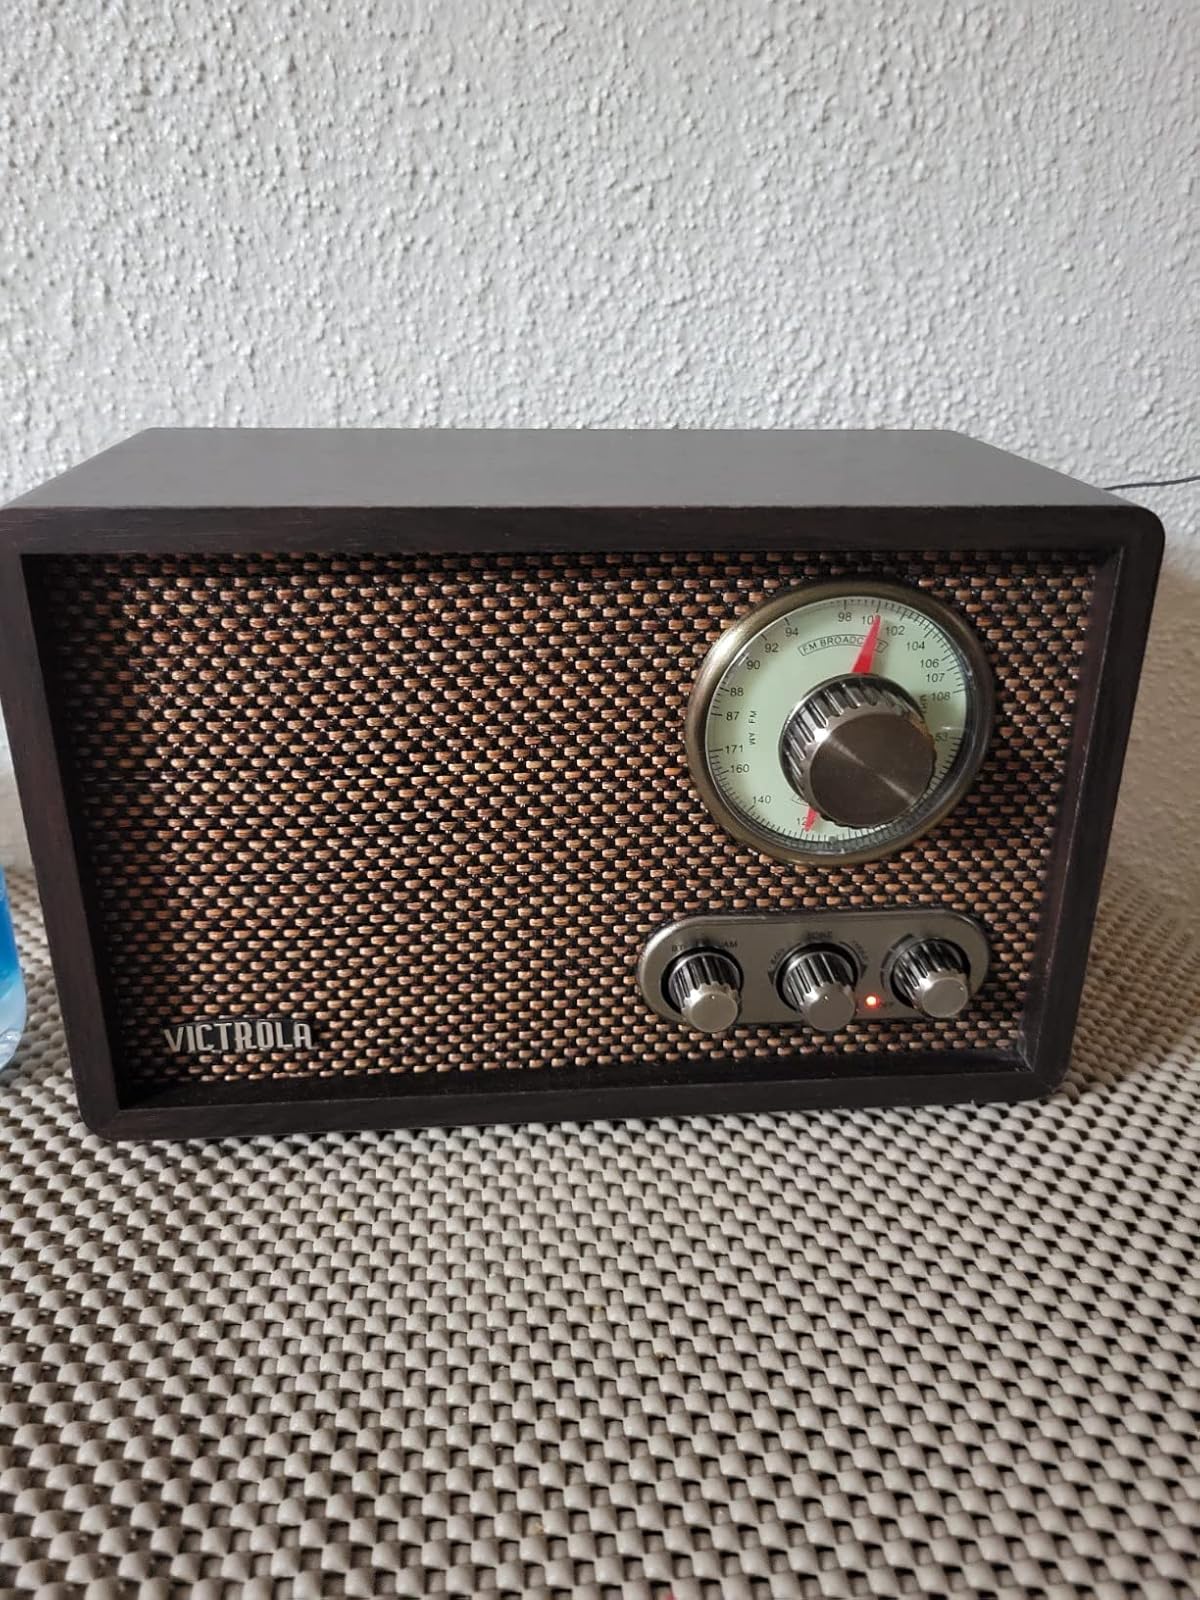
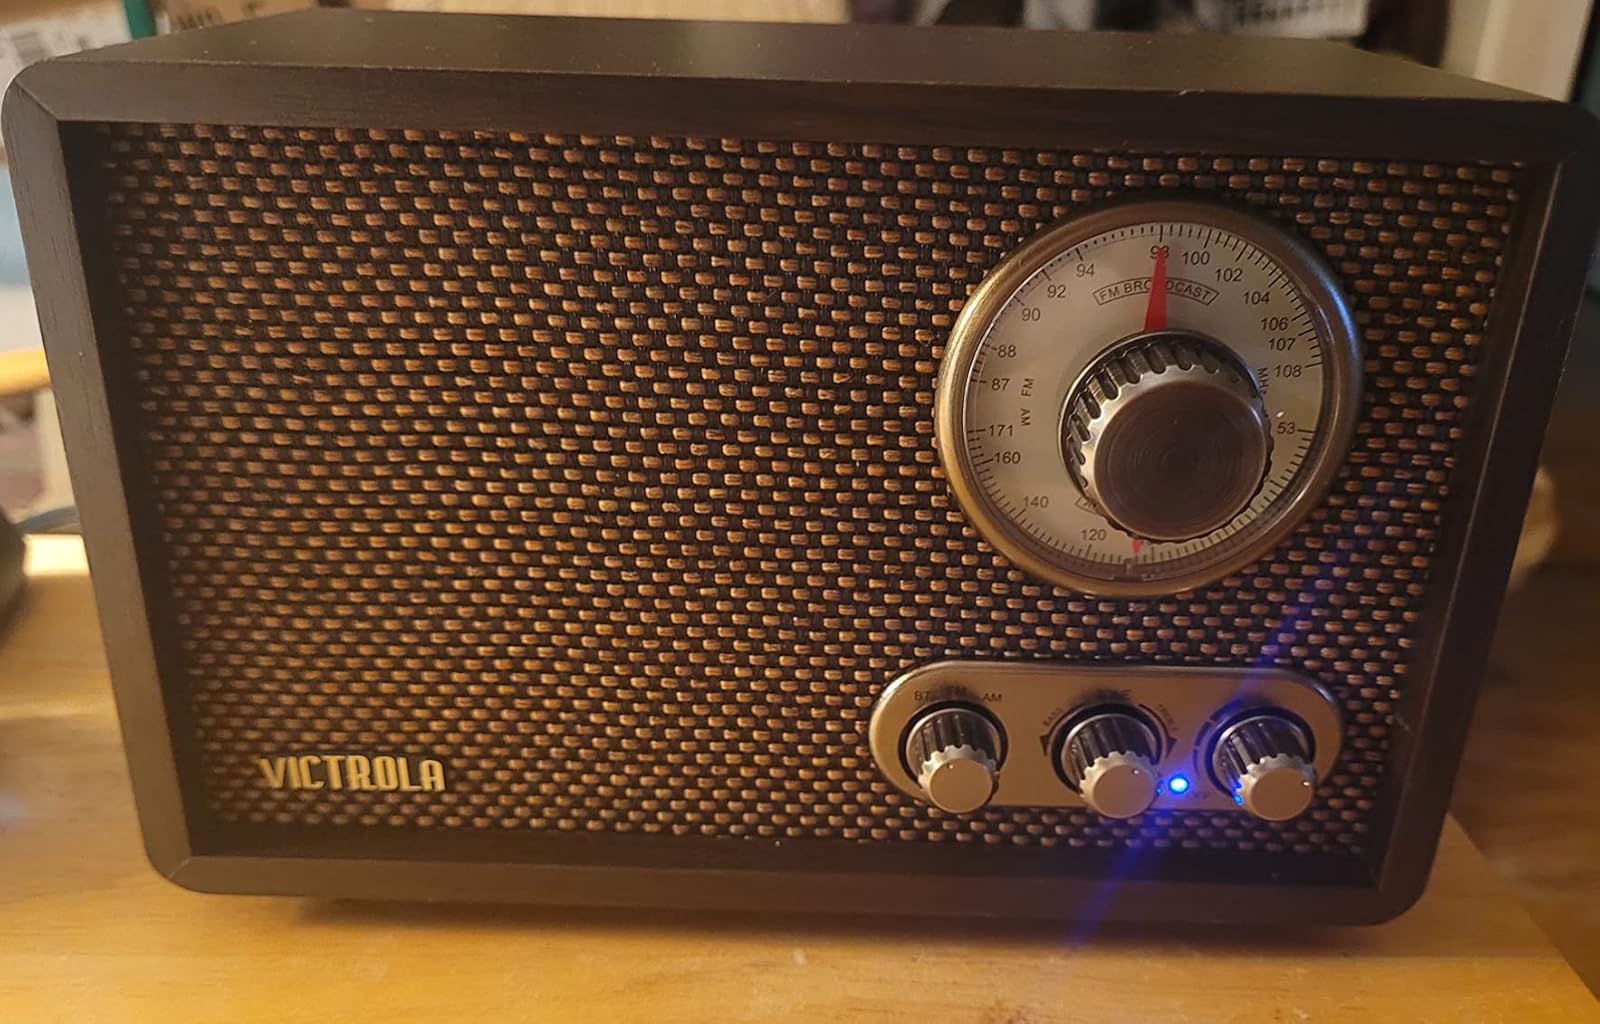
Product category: radio
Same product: yes